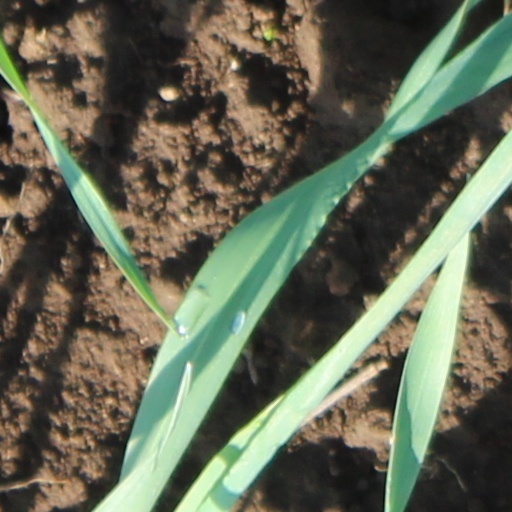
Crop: wheat